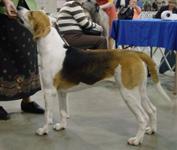
English_foxhound